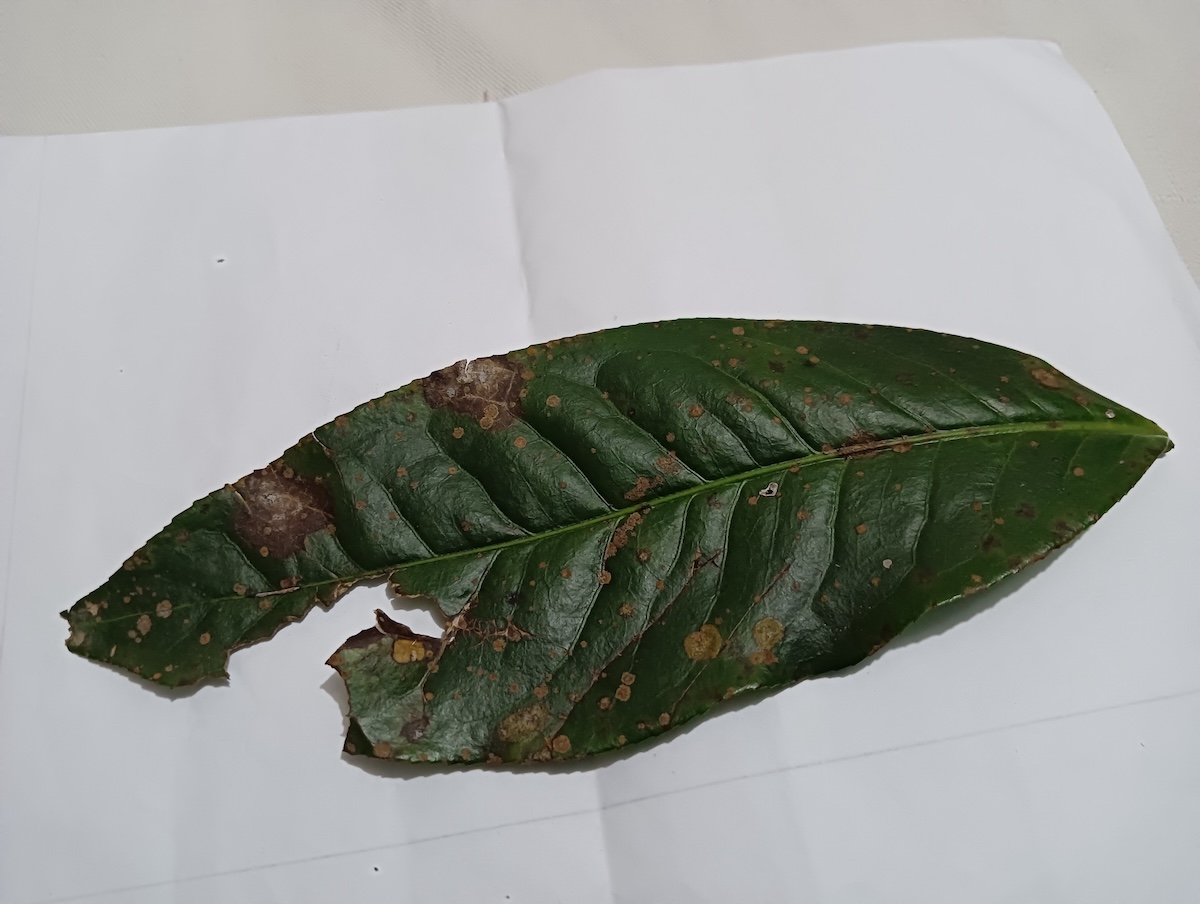
Label: Brown Blight